Joe Borchard

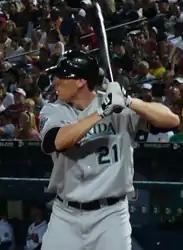
Borchard with the Florida Marlins

Joseph Edward Borchard (born November 25, 1978) is an American former Major League Baseball (MLB) outfielder. Borchard was the 12th pick of the first round in the 2000 Major League Baseball Draft out of Stanford University by the Chicago White Sox. In high school, he won a division III state football championship at Adolfo Camarillo High School as the starting quarterback. He also played quarterback for Stanford and took a $5.3 million signing bonus to play for the White Sox. The signing bonus was the highest ever given to a player for a minor league contract until Justin Upton received $6.1 million to sign with the Arizona Diamondbacks in .